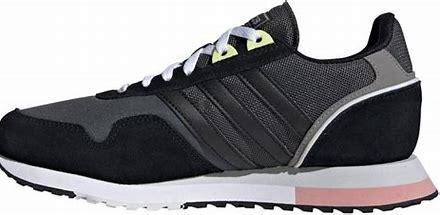
Brand: Adidas
Model: 8K 2020